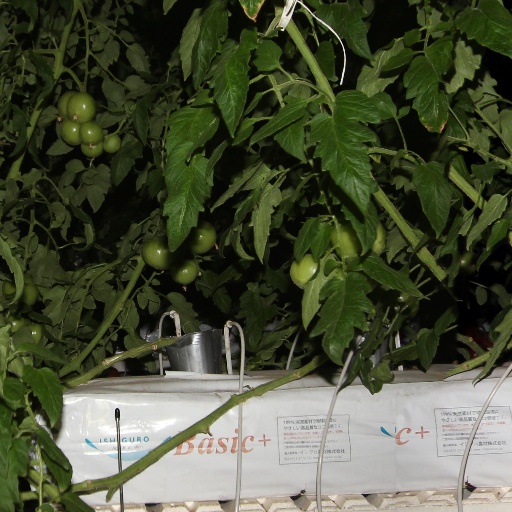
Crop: tomato